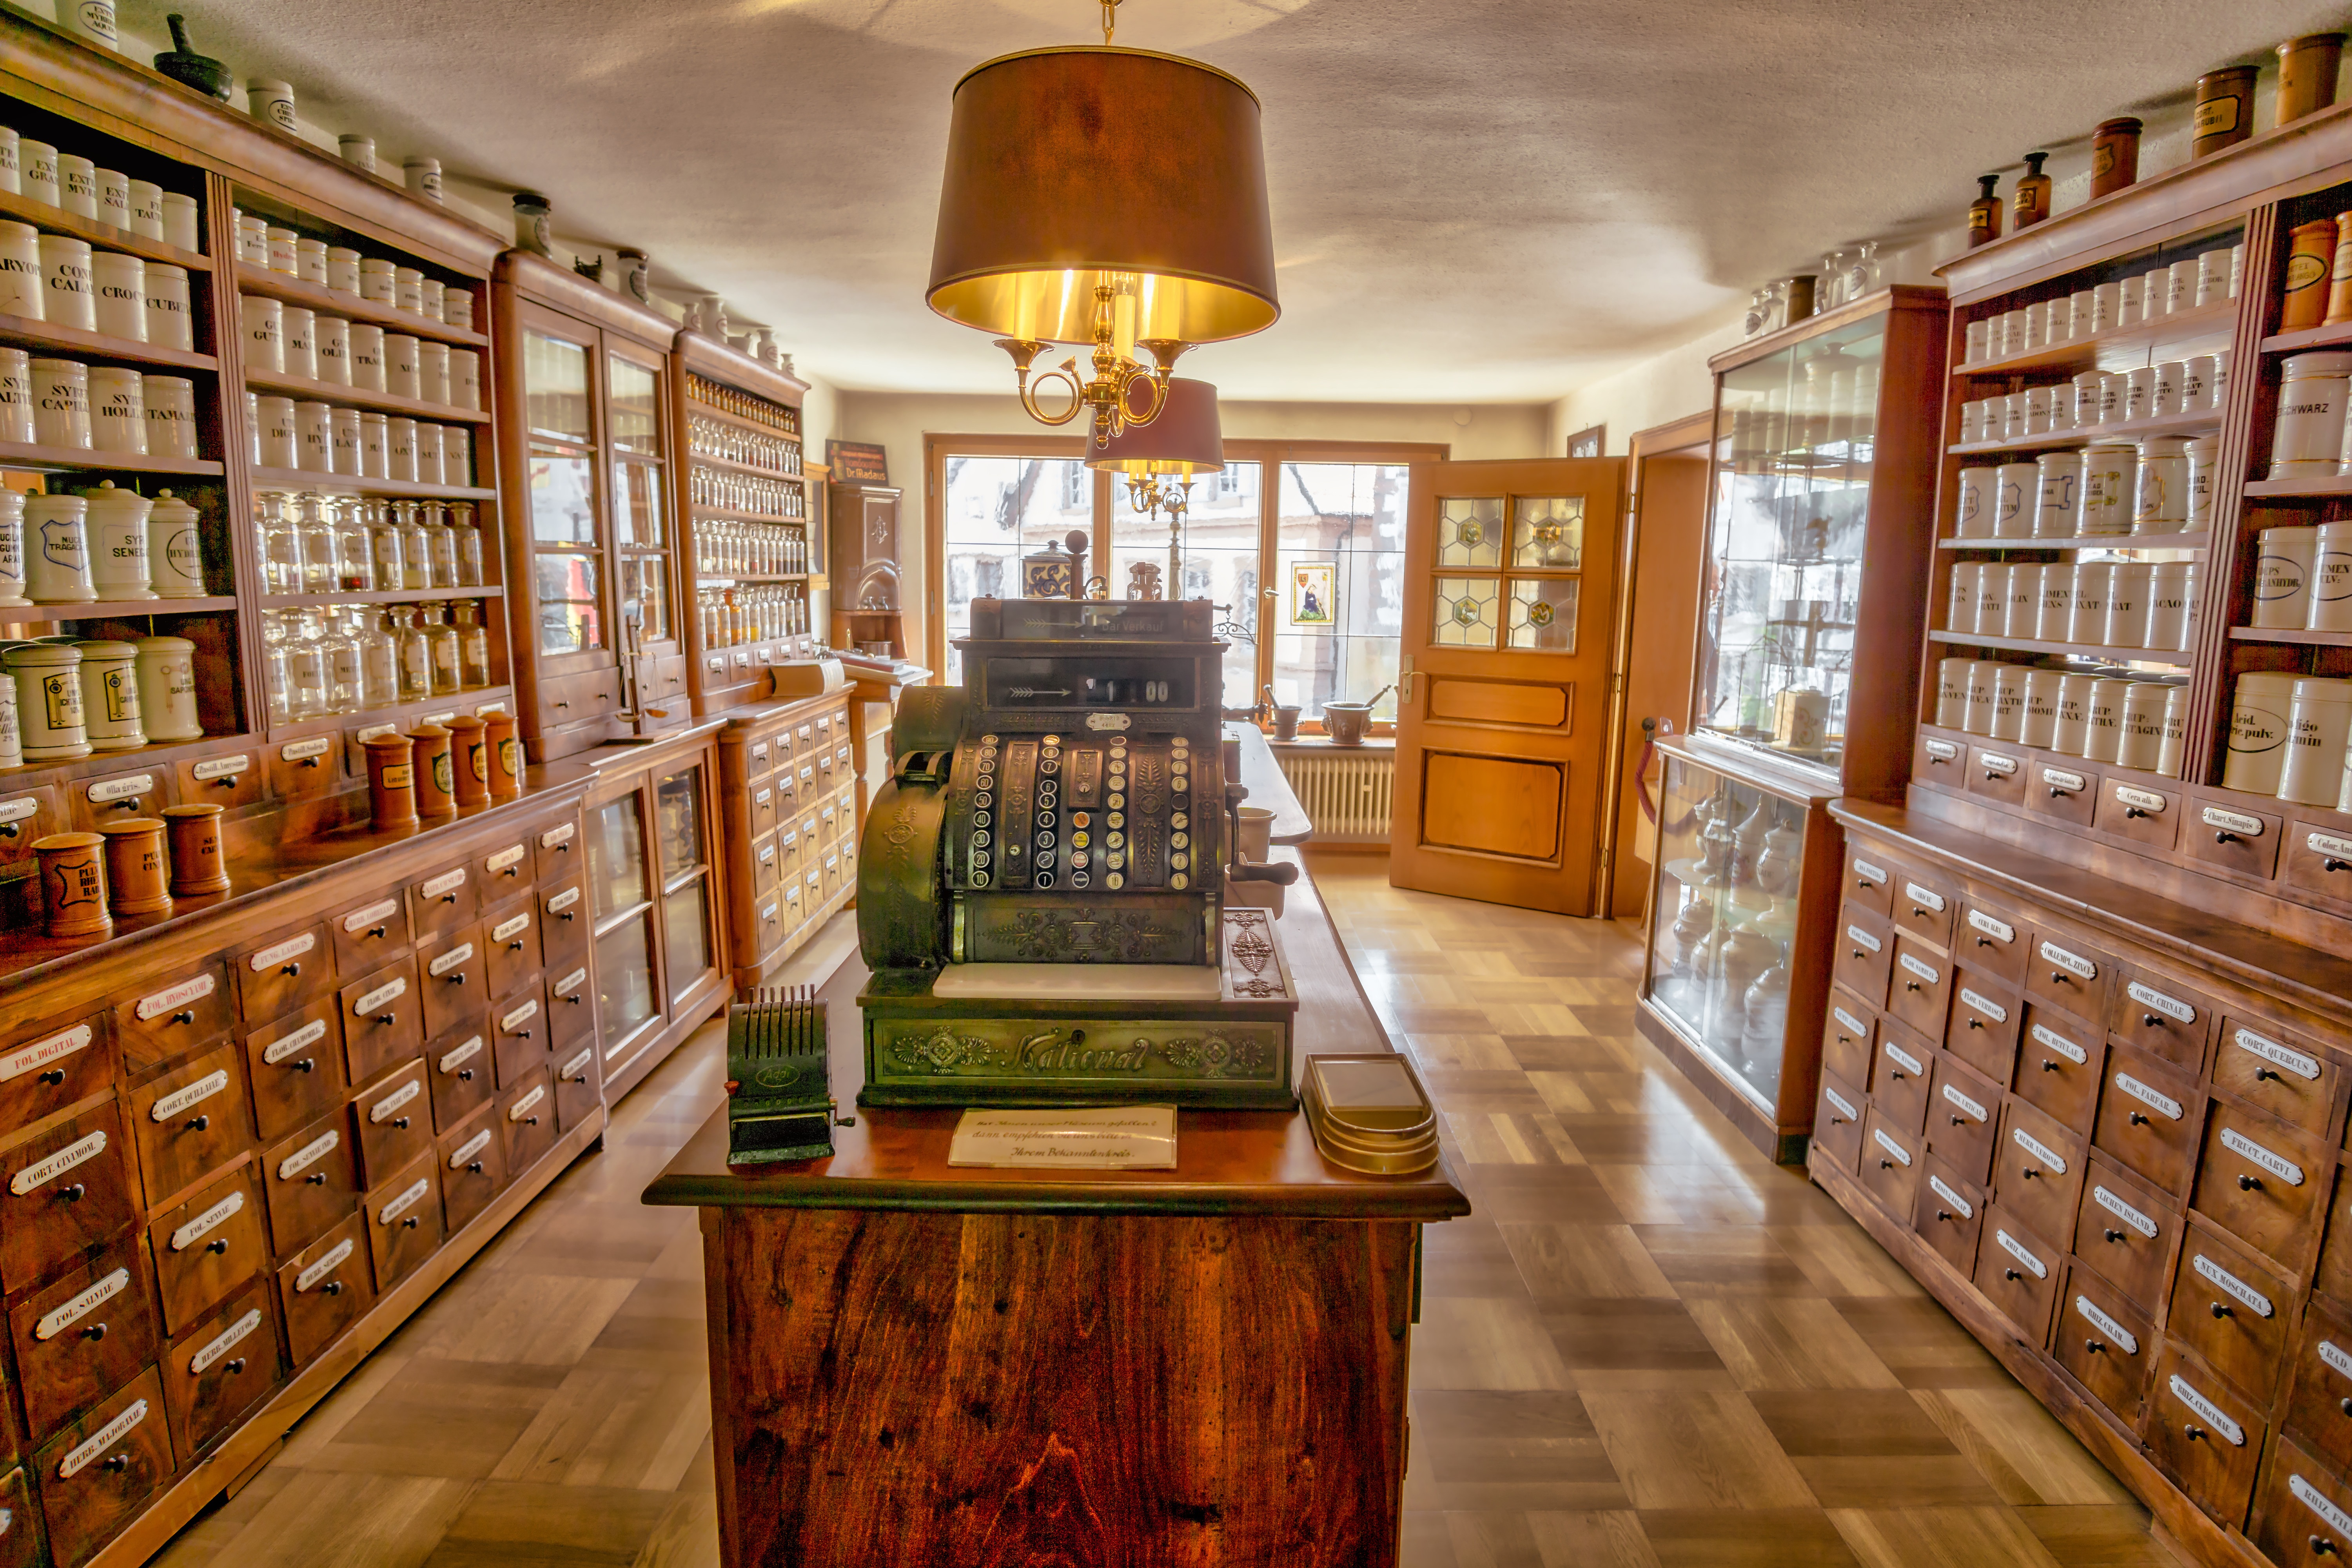
music, wood, building, old, museum, business, interior design, aisle, library, shelves, pharmacy, drug, estate, sell, winery, medical, checkout, formerly